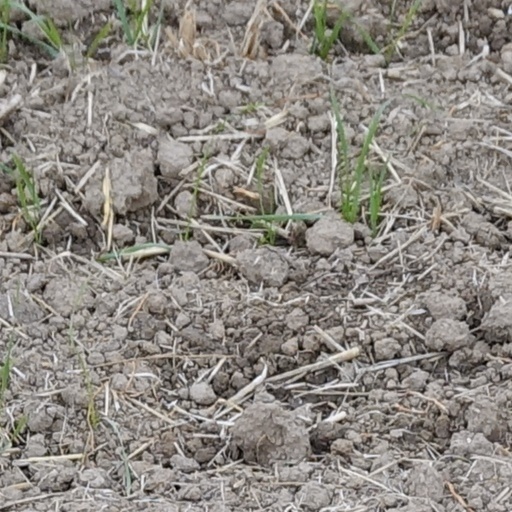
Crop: wheat